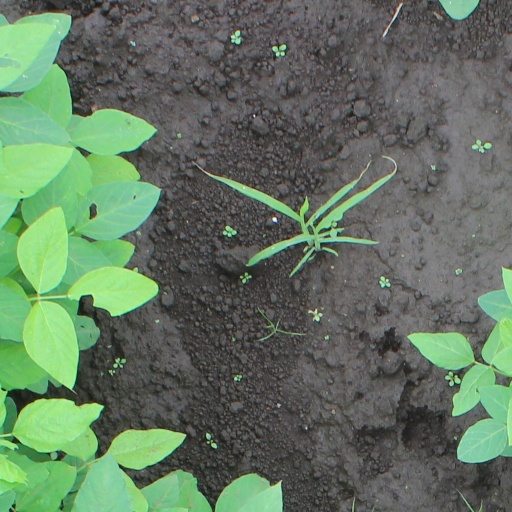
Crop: soybean